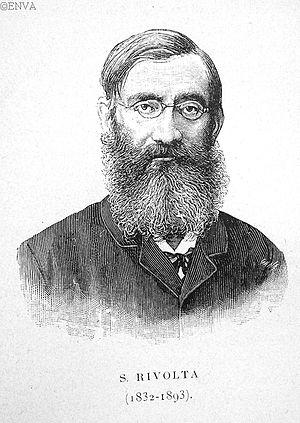
Sebastiano Rivolta,(1832-1893), professeur à l'École vétérinaire de Turin puis à l'Institut vétérinaire de Pise, dessiné par Louis Georges Neumann